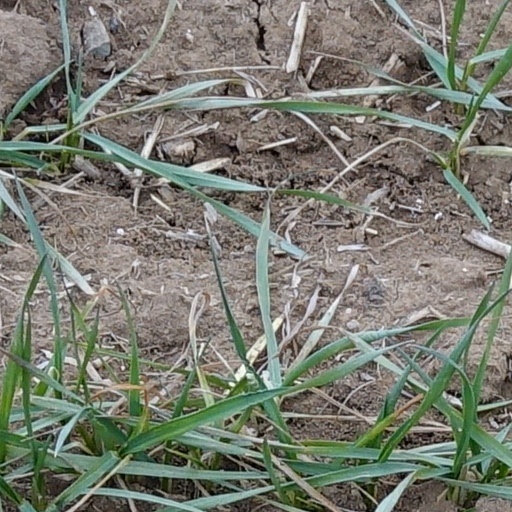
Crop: wheat